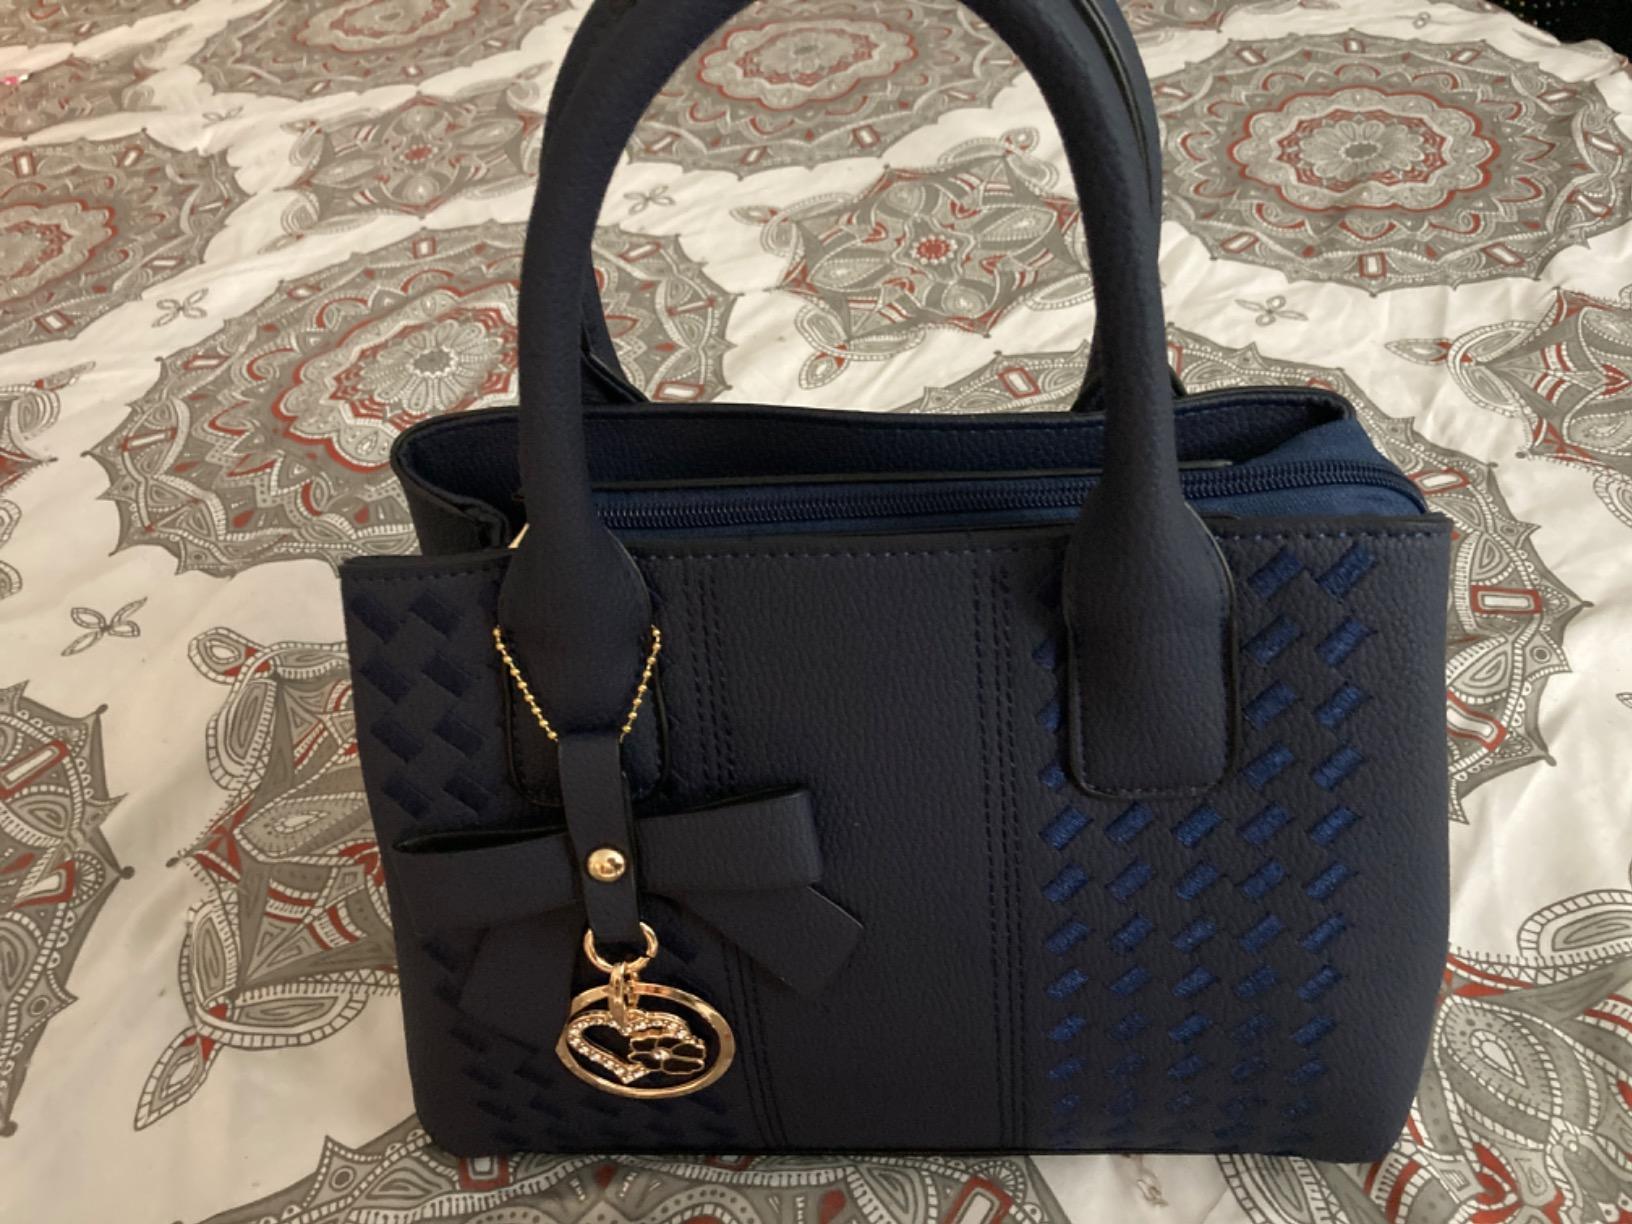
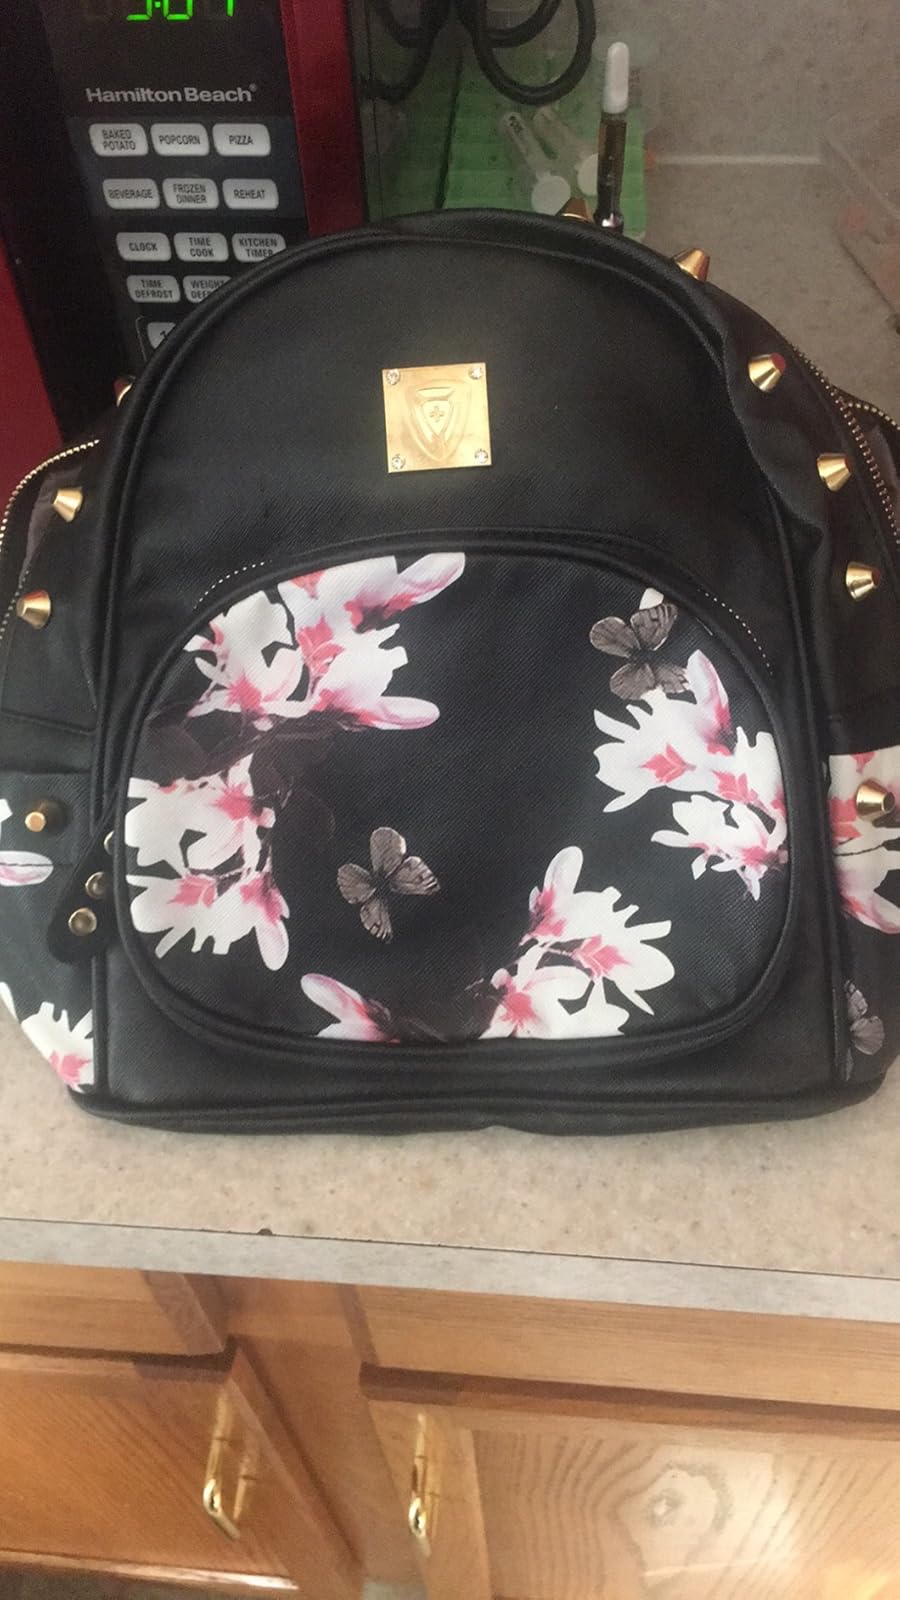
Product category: accessories_handbag
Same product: no